Copula (linguistics)

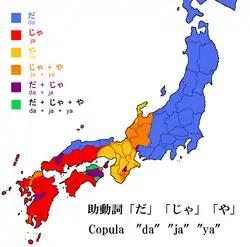
Japanese copulae in the mid 20th century

The Japanese copula (most often translated into English as an inflected form of "to be") is unique among verbs in Japanese. It is highly irregular, and in several ways behaves in ways other verbs do not; such as requiring a separate relativised form in some circumstances, and acting simply as a marker of formality/politeness with no predication force in some circumstances. In the most basic case, it behaves like a normal verb with irregular forms, which (like most copulas crosslinguistically) takes a non-case-marked complement instead of an object.